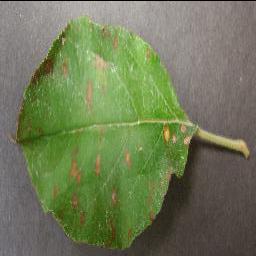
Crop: apple
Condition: cedar_rust